Antestor

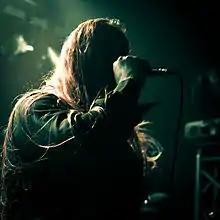
Ronny Hansen at Blast of Eternity, Neckarsulm, Germany, 2012

After the show, the band posted a public statement about the incident, thanking their fans for coming despite the risks involved, and blessing the radicals: ""We are proud to call you our brothers and sisters in Christ. Last but not least we must thank the gig securety and the Belo Horizonte police for escorting us though the angry mob. [...] We do not hate the angry mob who came to hurt us. In fact, our message in our shows is to love your enemy. So God bless everybody who stood outside chanting: Fuck Antestor! Hope we can talk like reasonable people someday over a fresh squeezed juice. Extra special hails to our fans who had the balls to come although they knew it could be dangerous. Antestor salutes you and be blessed."" In a newspaper interview with the Norwegian Christian newspaper "Dagen" two days following the band's safe return to Norway, bassist Erik Normann Aanonsen said that he had prepared himself for the worst-case scenario that the tour could end in death, and he reiterates the band's gratitude to the aggressive Brazilian Satanists stating: "We're now twice as big in Brazil as we were before we went there."